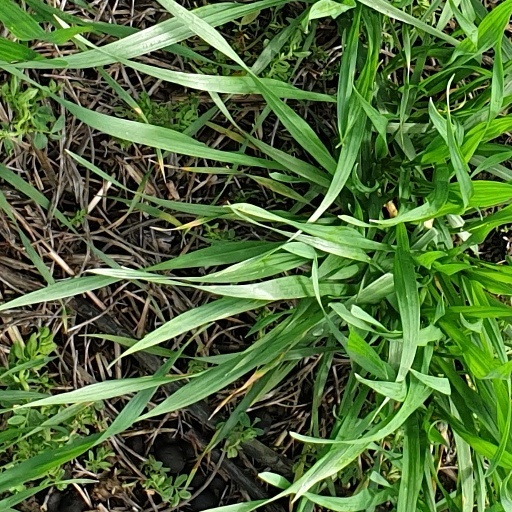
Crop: wheat